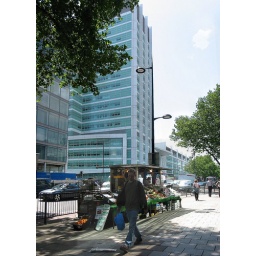
Canyons Euston Road. Partly humanised by trees and a fruit stall.